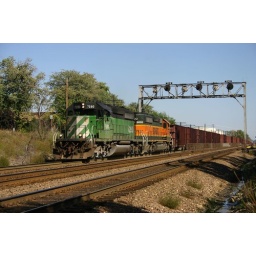
WB rock train at Westmont under Q signals.